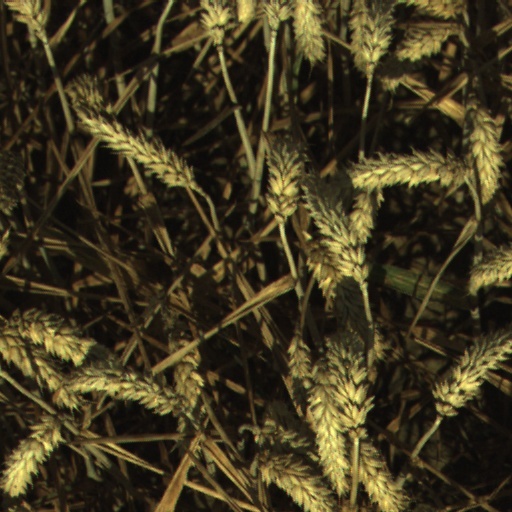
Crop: wheat